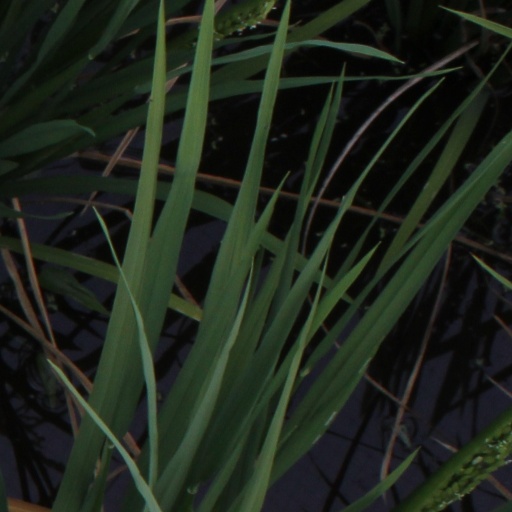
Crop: rice